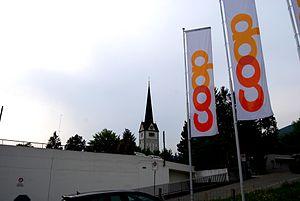
Wangen bei Olten est une commune suisse du canton de Soleure, située dans le district d'Olten.